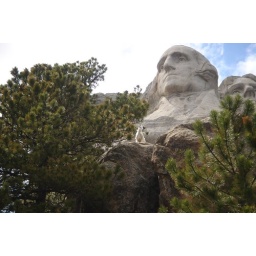
there's a mountain goat standing just below George